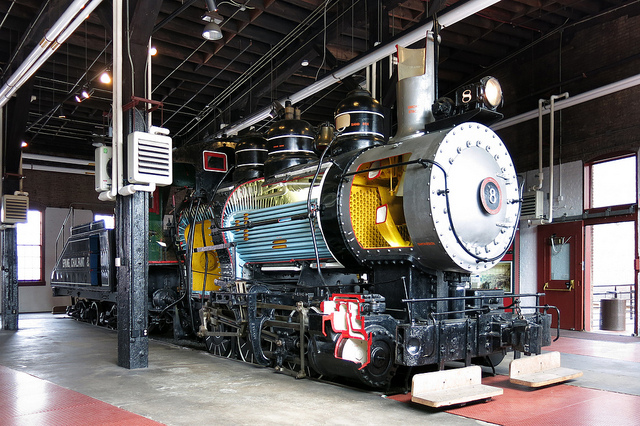
user: Given an image and a question. Answer the question in a short answer. Question: Which children's character does this resemble? Short Answer:
assistant: thomas train